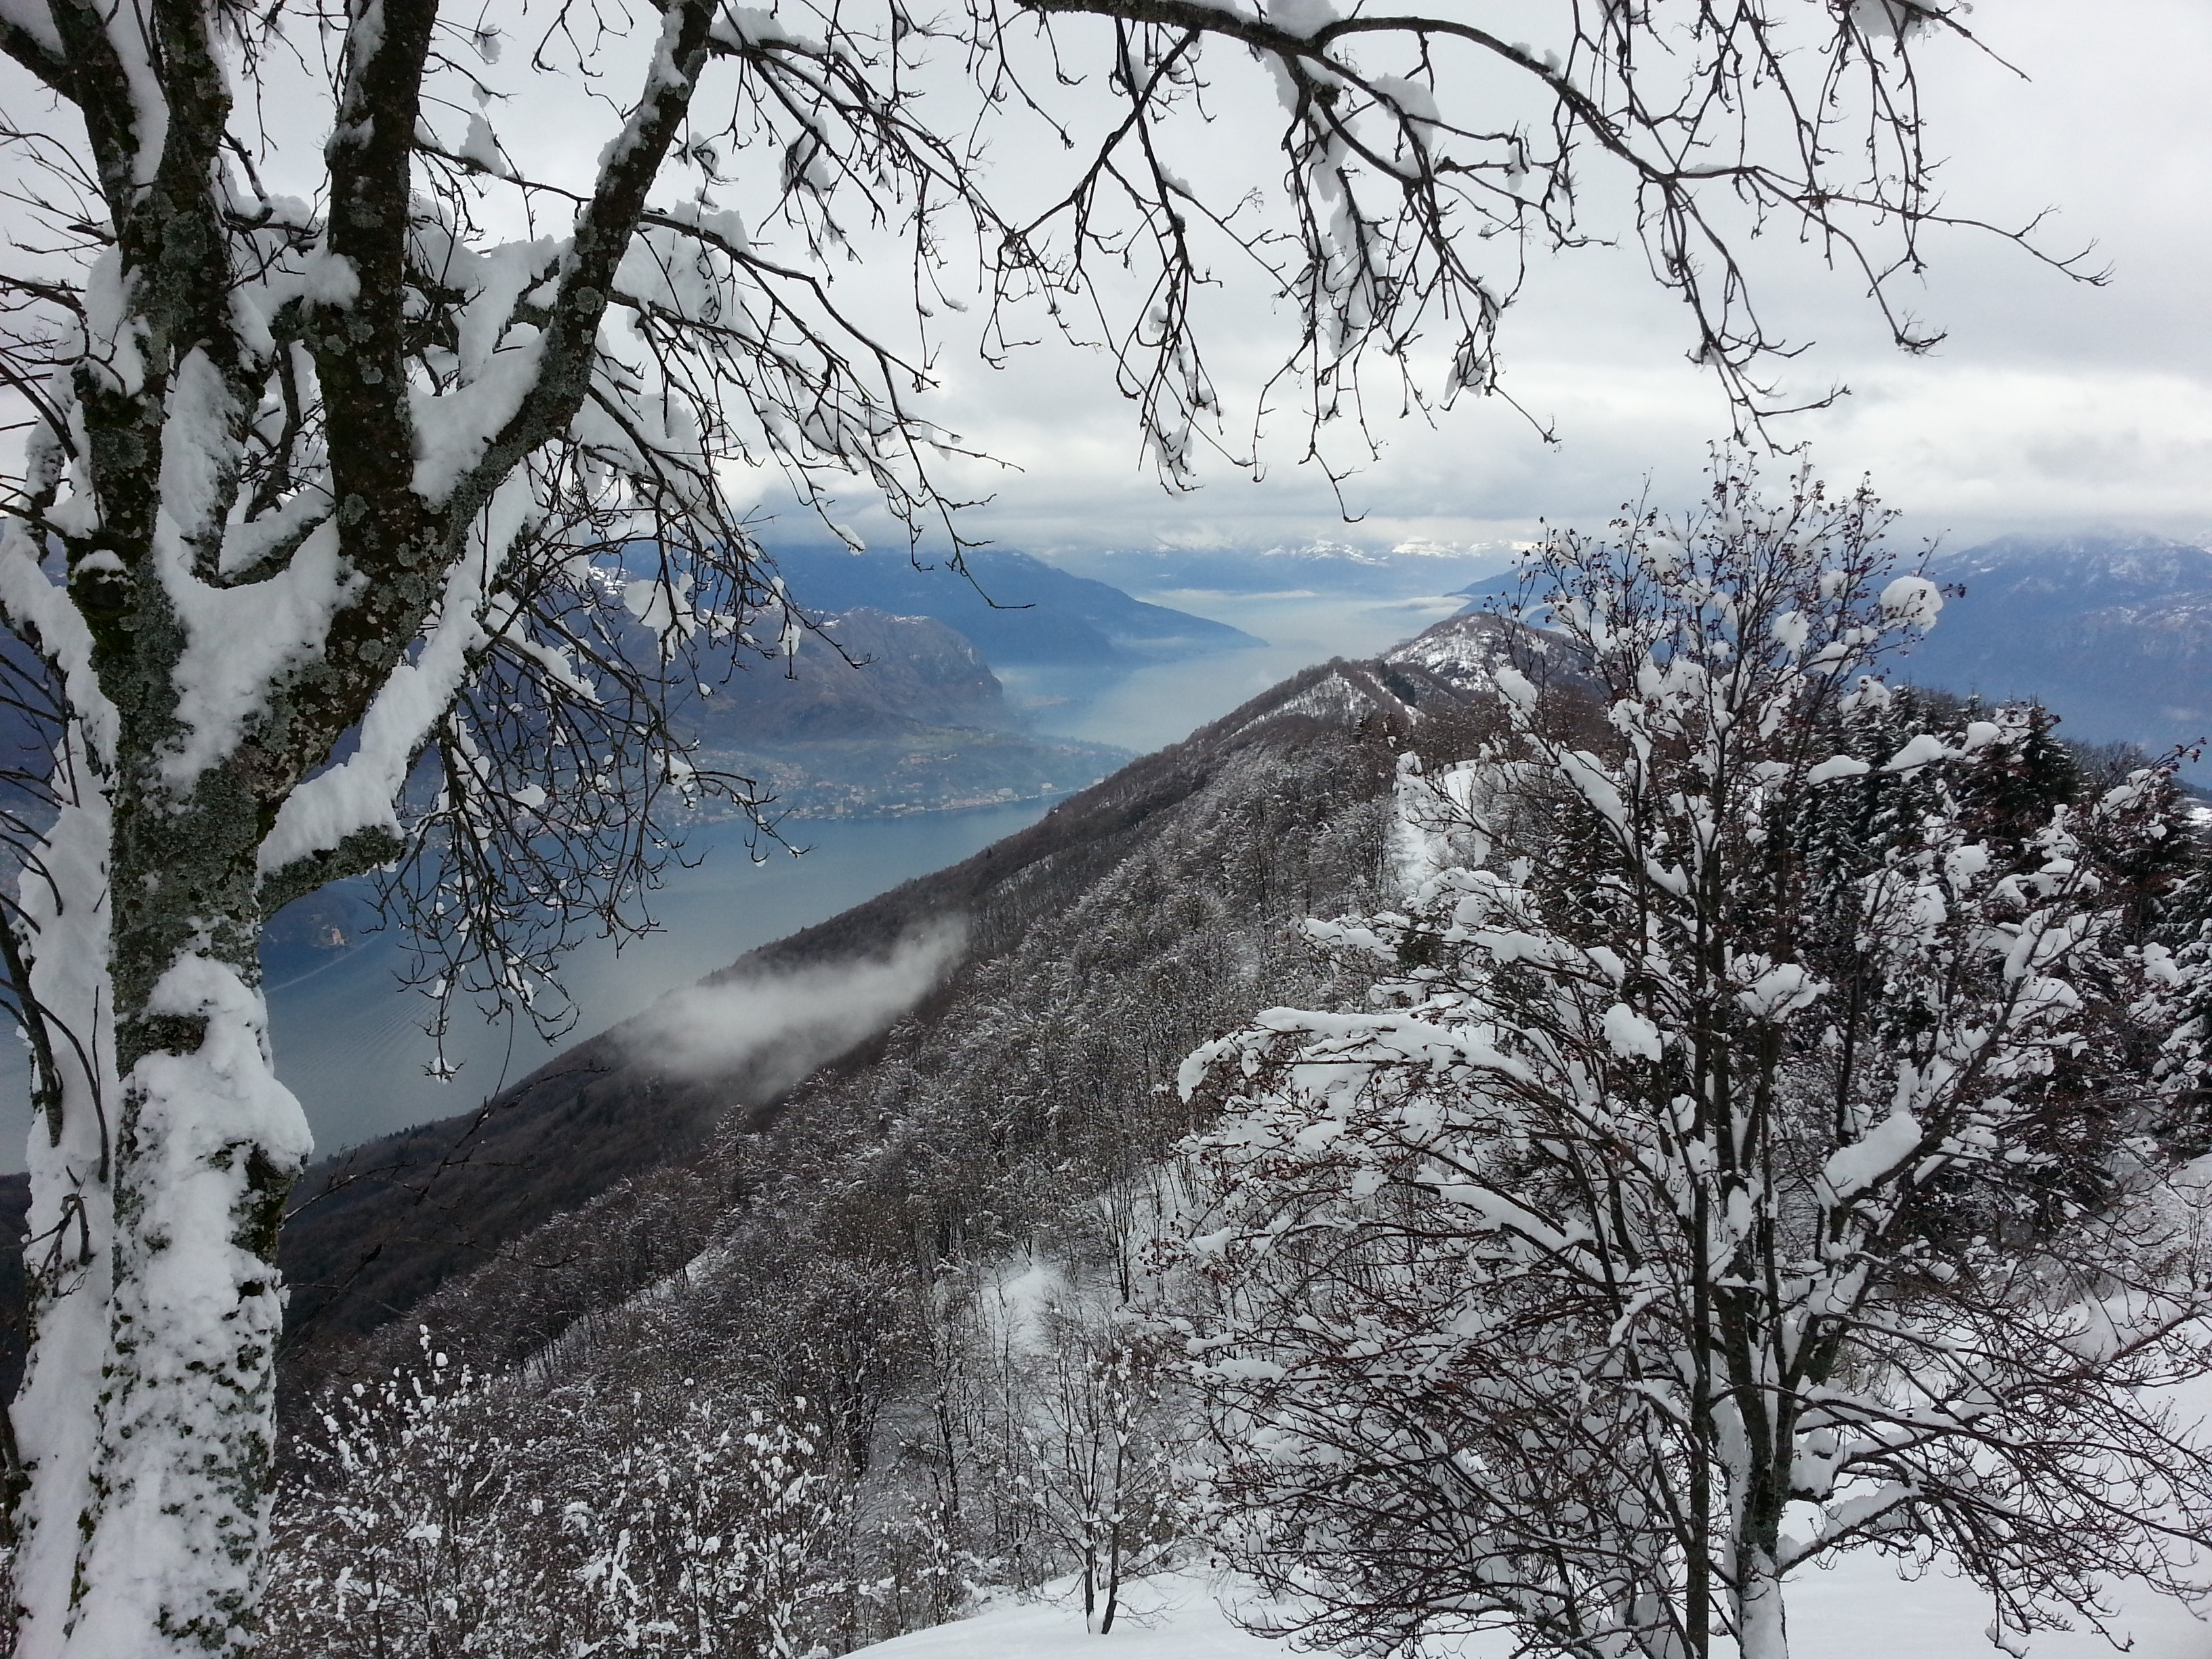
tree, nature, forest, wilderness, branch, mountain, snow, winter, plant, mountain range, ice, weather, season, ridge, alps, government, lake como, freezing, atmospheric phenomenon, woody plant, mountainous landforms